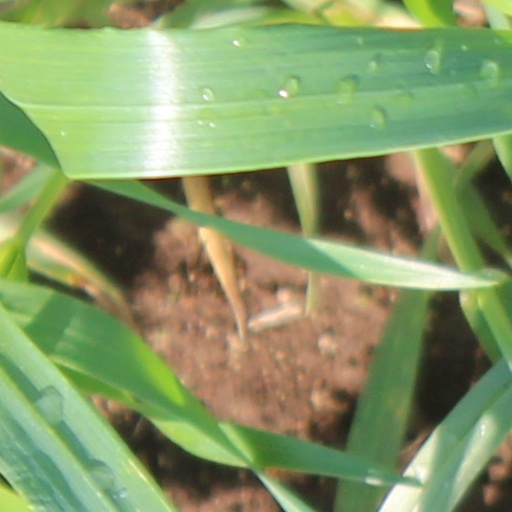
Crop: wheat